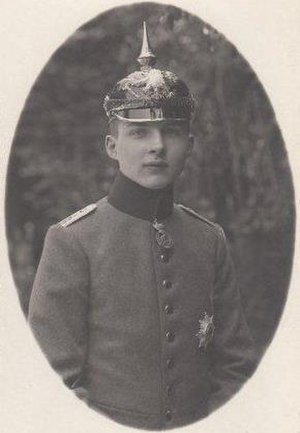
Joachim Ernst af Anhalt (1901-1947)
Hertug Joachim Ernst af Anhalt var den sidste hertug af det tyske hertugdømme Anhalt fra september 1918 til sin abdikation ved Novemberrevolutionen i 1918.